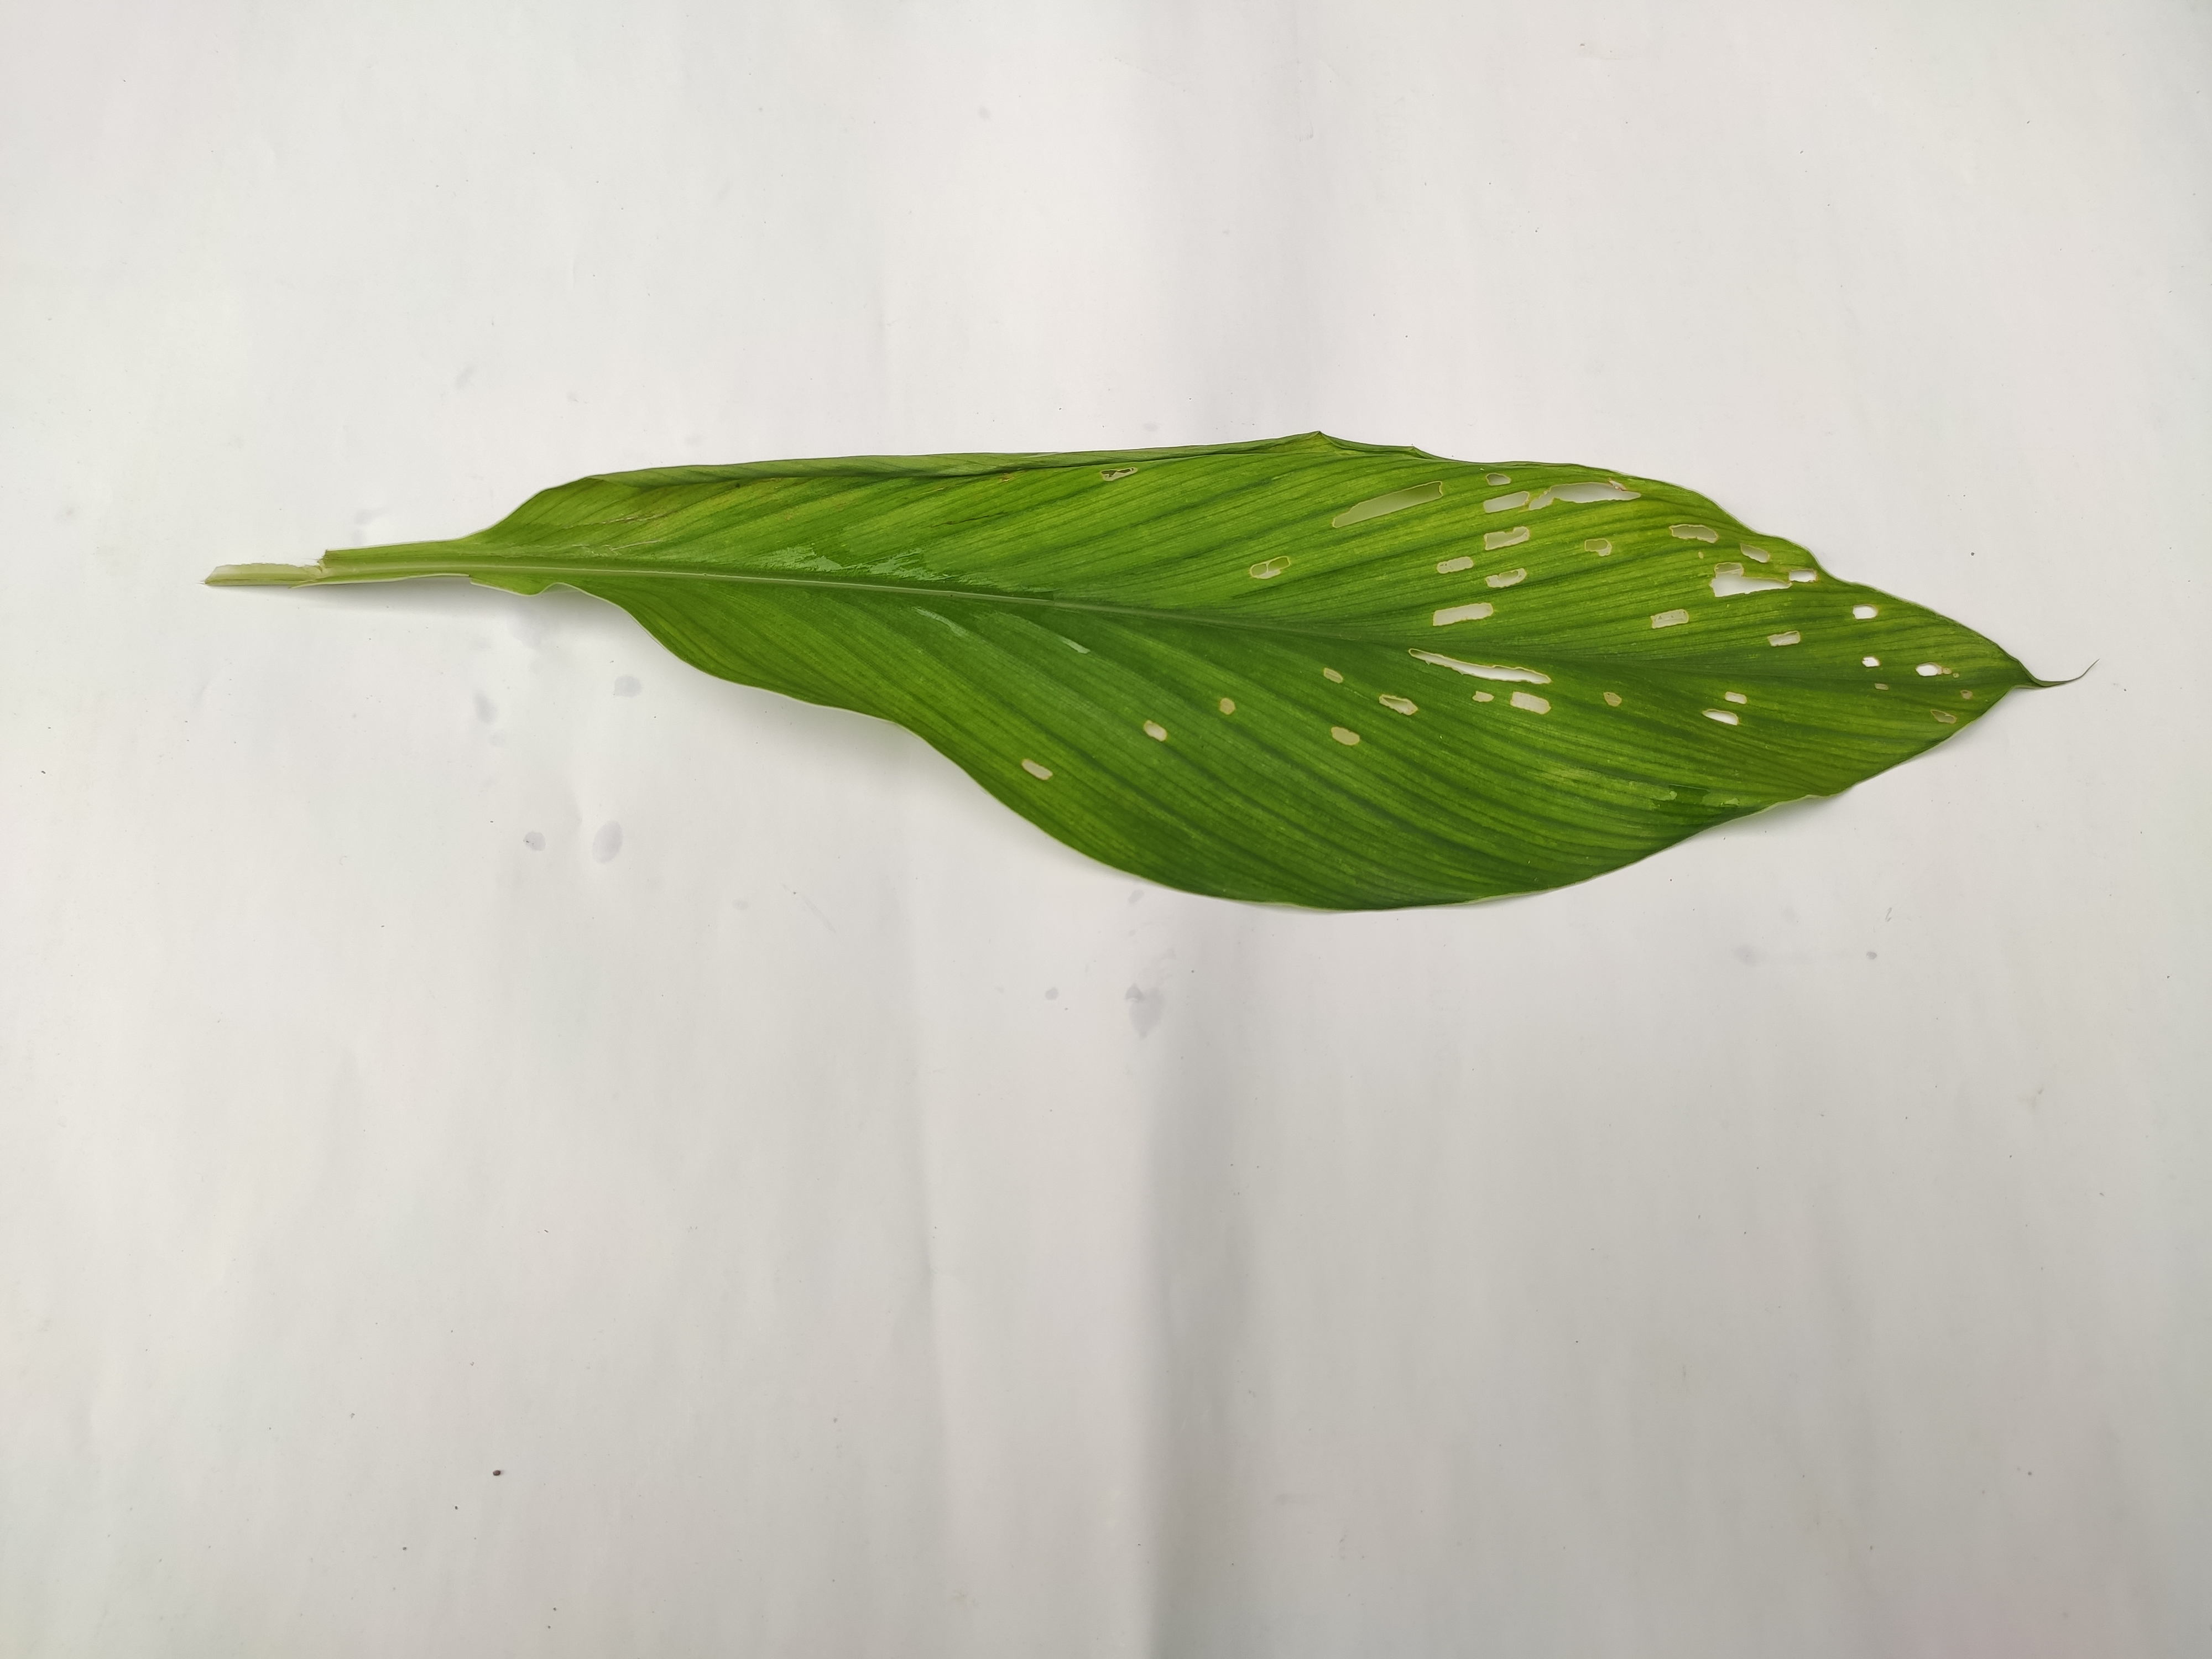
Label: Aphids_Disease